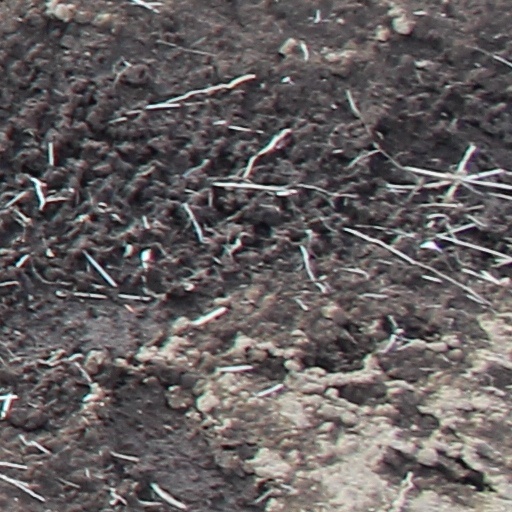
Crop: wheat